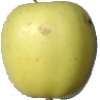
Label: Apple Golden 2